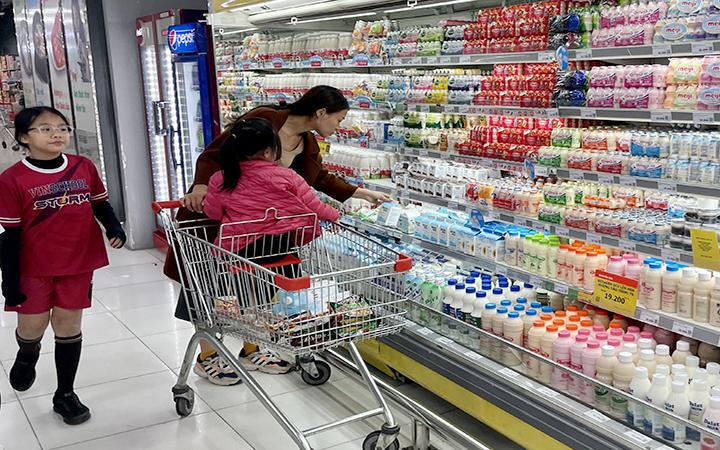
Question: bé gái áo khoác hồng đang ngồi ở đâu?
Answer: bé gái áo khoác hồng đang ngồi trên một chiếc xe hàng